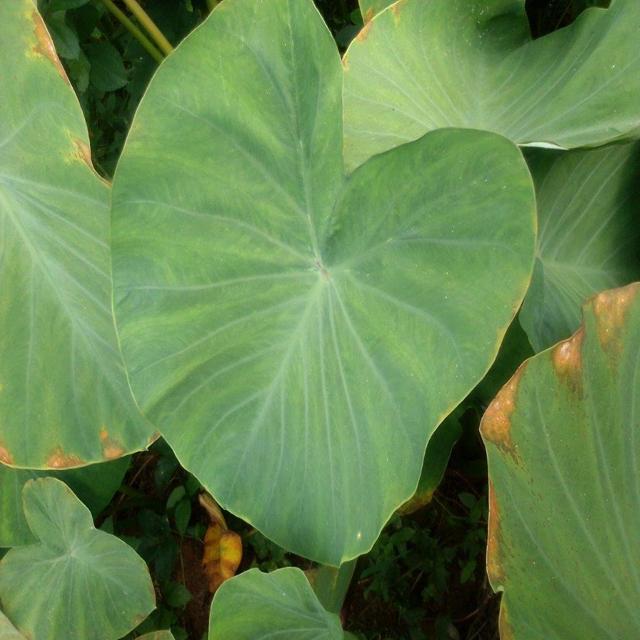
Label: Healthy